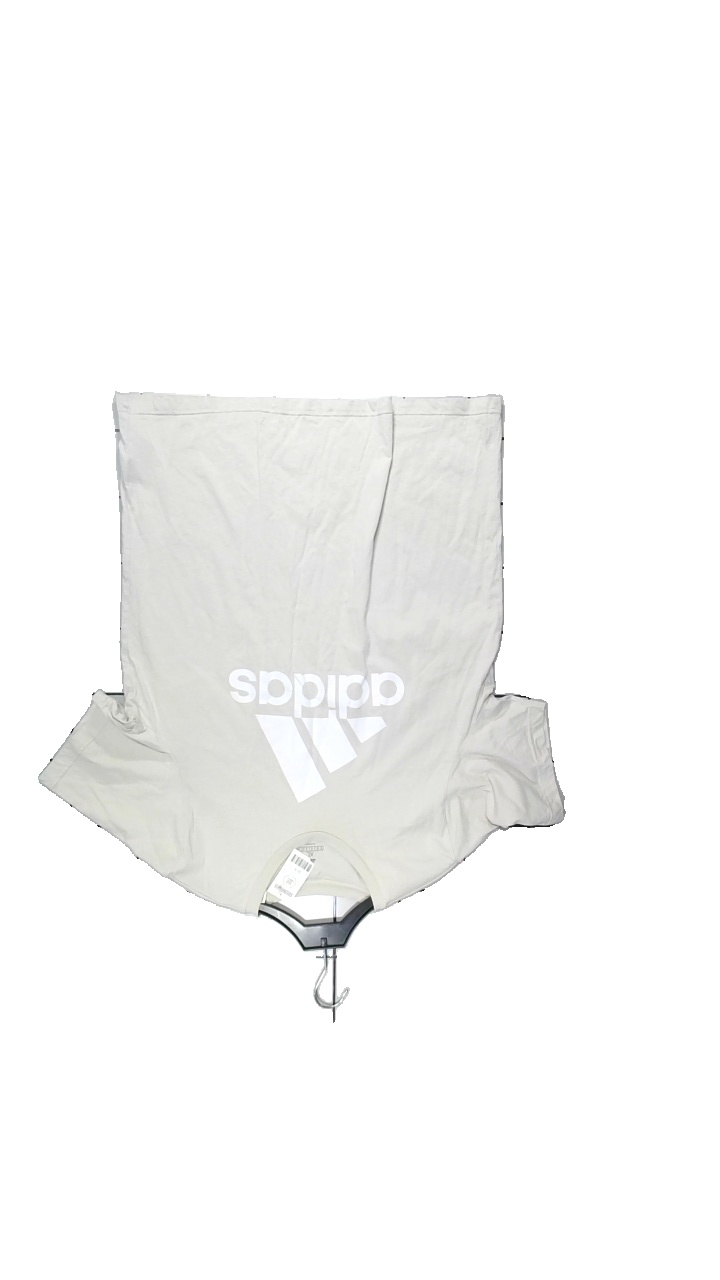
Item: T-shirt (Unisex)
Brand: Adidas
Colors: Beige, White
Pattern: Logo print
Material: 95% Bomull, 5% Elastane
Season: Summer
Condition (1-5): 3
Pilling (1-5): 3
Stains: Minor
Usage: Reuse
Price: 50-100